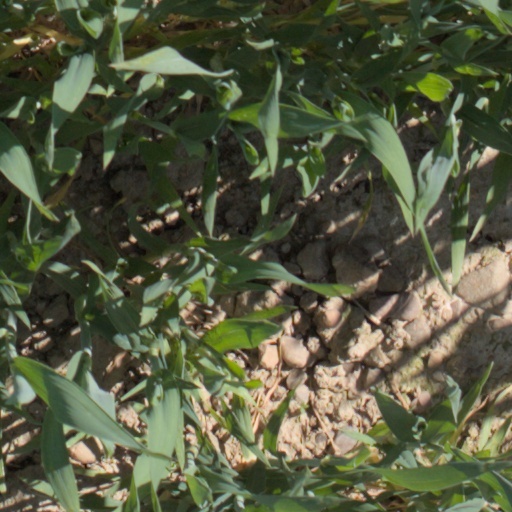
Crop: wheat